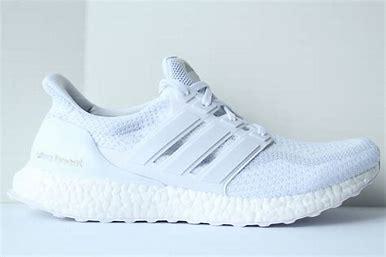
Brand: Adidas
Model: Ultra Boost